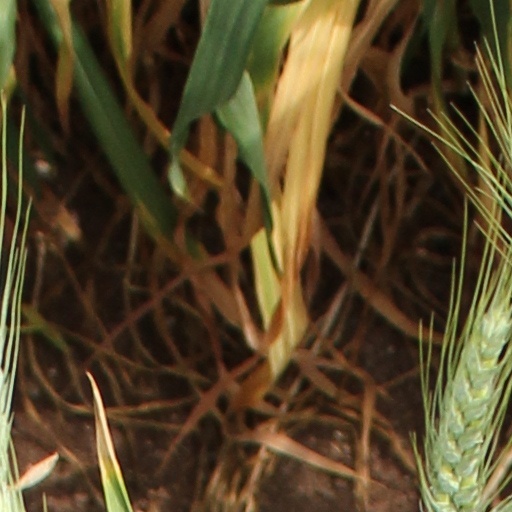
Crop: wheat